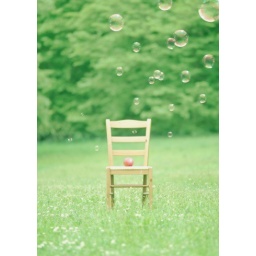
Empty chair in a green field